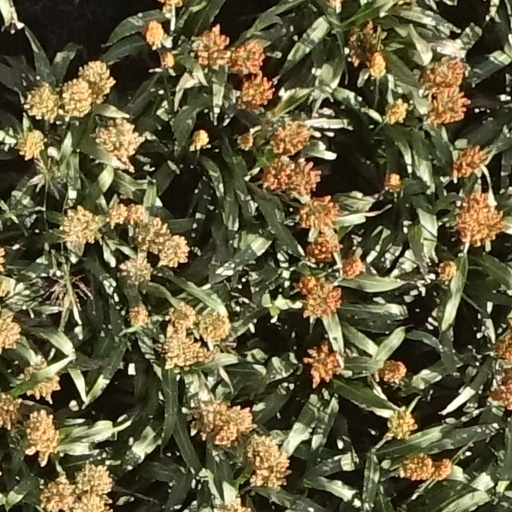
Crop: sorghum